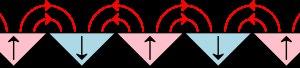
Un réseau de Halbach est une disposition particulière d'aimants permanents qui accroit le champ magnétique d'un coté tout en éliminant presque totalement le champ magnétique de l'autre coté. Ceci est obtenu en faisant tourner les orientations des champs magnétiques sur les aimants successifs.